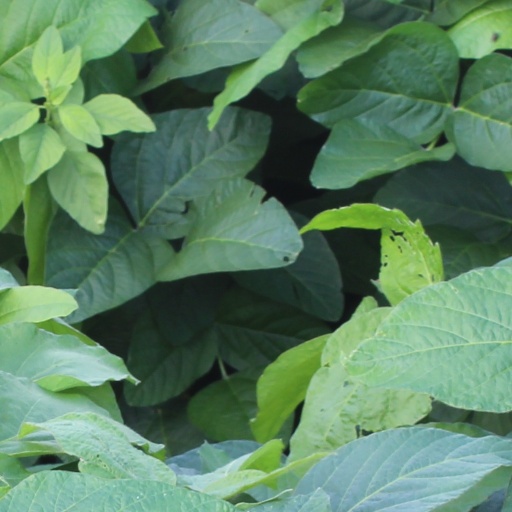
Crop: soybean